He-Man (film)

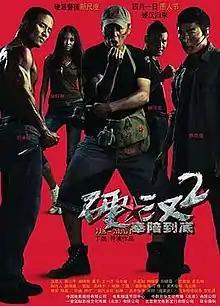
Poster for "He-Man"

He-Man is a 2011 Chinese action comedy film directed by Ding Sheng. The film is a sequel to Ding Sheng's 2008 film "The Underdog Knight". The plot is set in Qingdao, China where a discharged navy man Lao San (Liu Ye) is caught in the crossfire of a bank robbery. He becomes a crime-fighter for the city by working with the local police using his strong fighting techniques that he learned from his time with the navy.